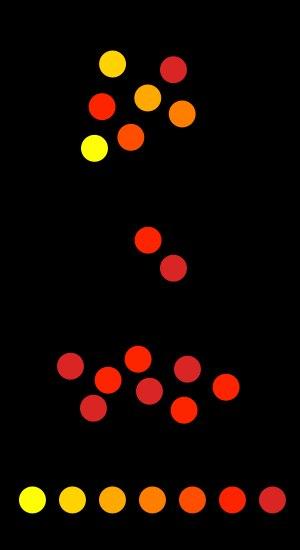
La résistance aux antibiotiques ou antibiorésistance est la capacité d'un micro-organisme à résister aux effets des antibiotiques. C'est l'une des formes de la pharmacorésistance.